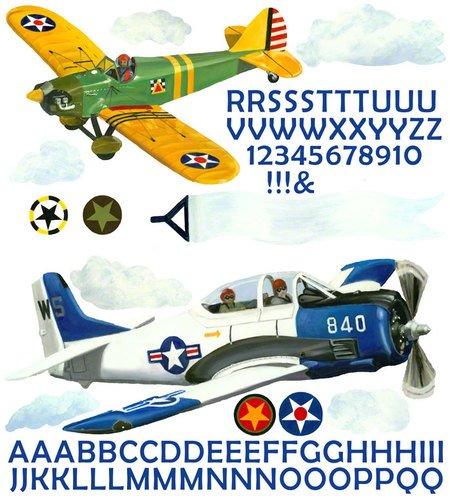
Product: Oopsy daisy Airplanes Peel and Place Childrens Wall Decals by Jill Pabich, 54 by 60-Inch
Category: Baby Products | Nursery | Décor | Wall Décor | Stickers
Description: Repositional wall decals.
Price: $11.29